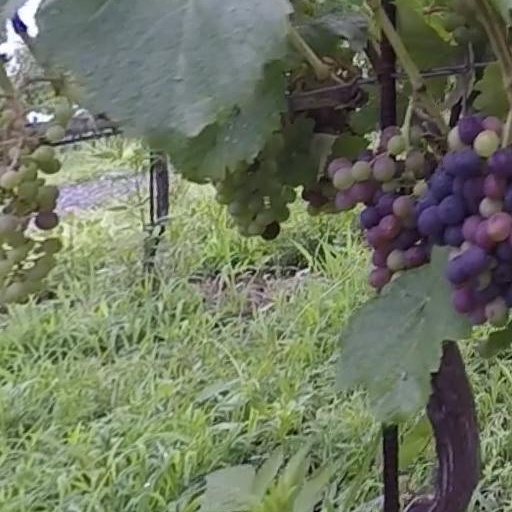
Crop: grape